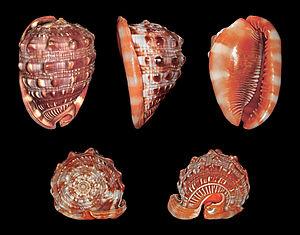
Coquille de Cypraecassis rufa (Cassidae) pêchée dans la zone indopacifique. Longueur
Cypraecassis est un genre de mollusques de la classe des gastéropodes.
Les Littorinimorpha constituent un ordre de mollusques prosobranches de la classe des gastéropodes, de la sous-classe des Caenogastropoda.
Les Neotaenioglossa sont un ordre de mollusques prosobranches de la classe des gastéropodes.